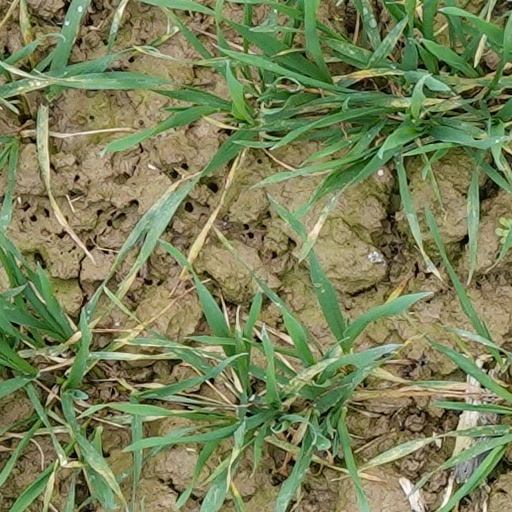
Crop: wheat